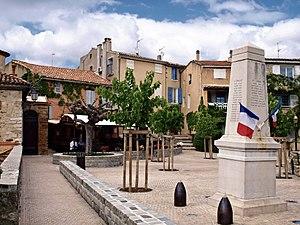
Le Castellet est une commune française située dans le département du Var en région Provence-Alpes-Côte d'Azur.Ses habitants sont des Castellans.